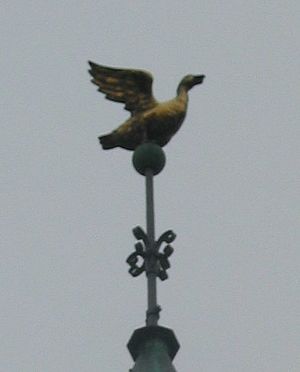
Vordingborg / Historie / Middelalderen
Spiret og den forgyldte gås på tårnet
Vordingborg er en købstad på Sydsjælland og er hovedby i Vordingborg Kommune, der hører under Region Sjælland. Byen ligger ved Masnedsund og er via en bro forbundet til Masnedø og videre over Storstrømsbroen til Falster.